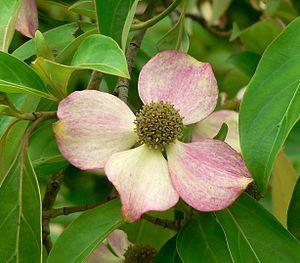
Le Cornouiller de l'Himalaya est un arbuste d'ornement à feuilles persistantes originaire d'Asie. Il est parfois appelé arbre porteur de fraises à cause de l'aspect et de la forme de ses fruits comestibles.